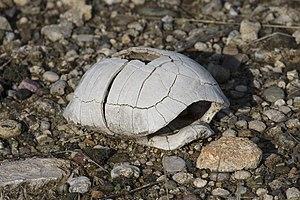
Un exosquelette ou squelette externe, par opposition à l'endosquelette, est une caractéristique anatomique externe qui supporte et protège un animal. Beaucoup d'invertébrés, comme les insectes, les crustacés et les mollusques, possèdent un exosquelette. La partie dorsale d'un exosquelette est communément appelée carapace.